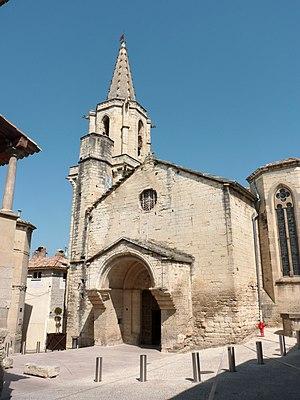
L'église Notre-Dame-de-Grâce de Barbentane (département des Bouches-du-Rhône, France).
Cet article recense les monuments historiques des Bouches-du-Rhône, en France.